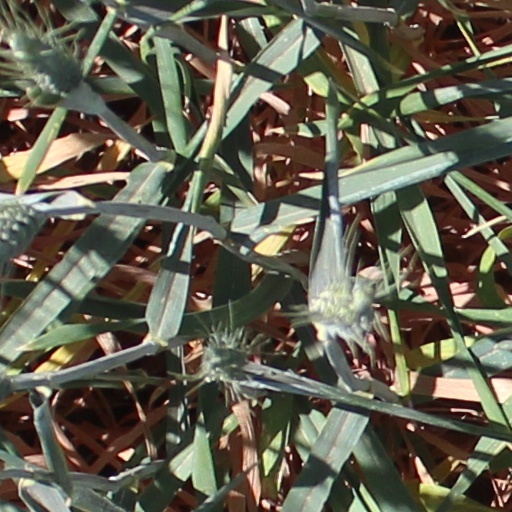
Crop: wheat